Banat

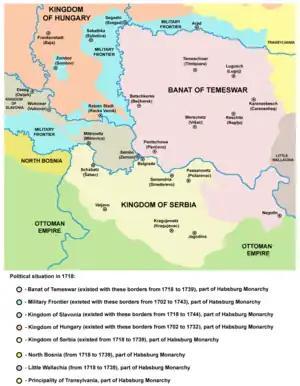
Banat of Temeswar, province of the Habsburg monarchy in 1718–1739

Banat was administered by the First Bulgarian Empire from the 9th to the 11th century, but that control gradually migrated to the Kingdom of Hungary which administered it from the 11th century up until 1552, when the region of Temesvár (today Timișoara) was captured by the Ottoman Empire.